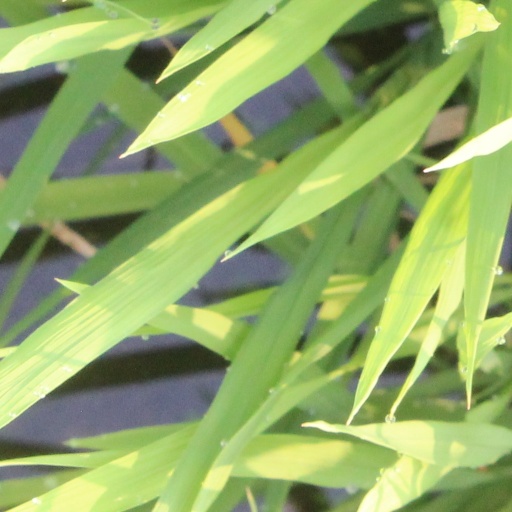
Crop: rice